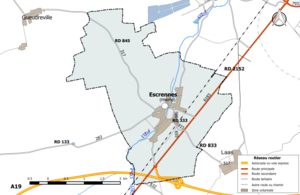
Carte du réseau routier de la commune de fr:Escrennes.
Escrennes est une commune française, située dans le département du Loiret en région Centre-Val de Loire.